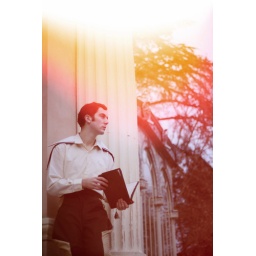
My shirt and pants for the first proyect of the year, At the Retiros park in Madrid. Model: Lander Villar